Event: Nepal Earthquake
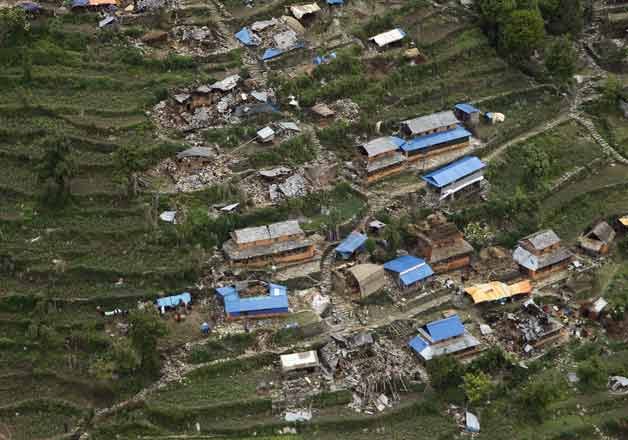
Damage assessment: damage